Suspense (1913 film)

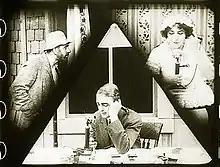
Film still

Suspense is a 1913 American silent short film thriller directed by Lois Weber and Phillips Smalley. Weber also wrote the scenario and stars in the film with Valentine Paul. The film features early examples of a split screen shot and a car chase.